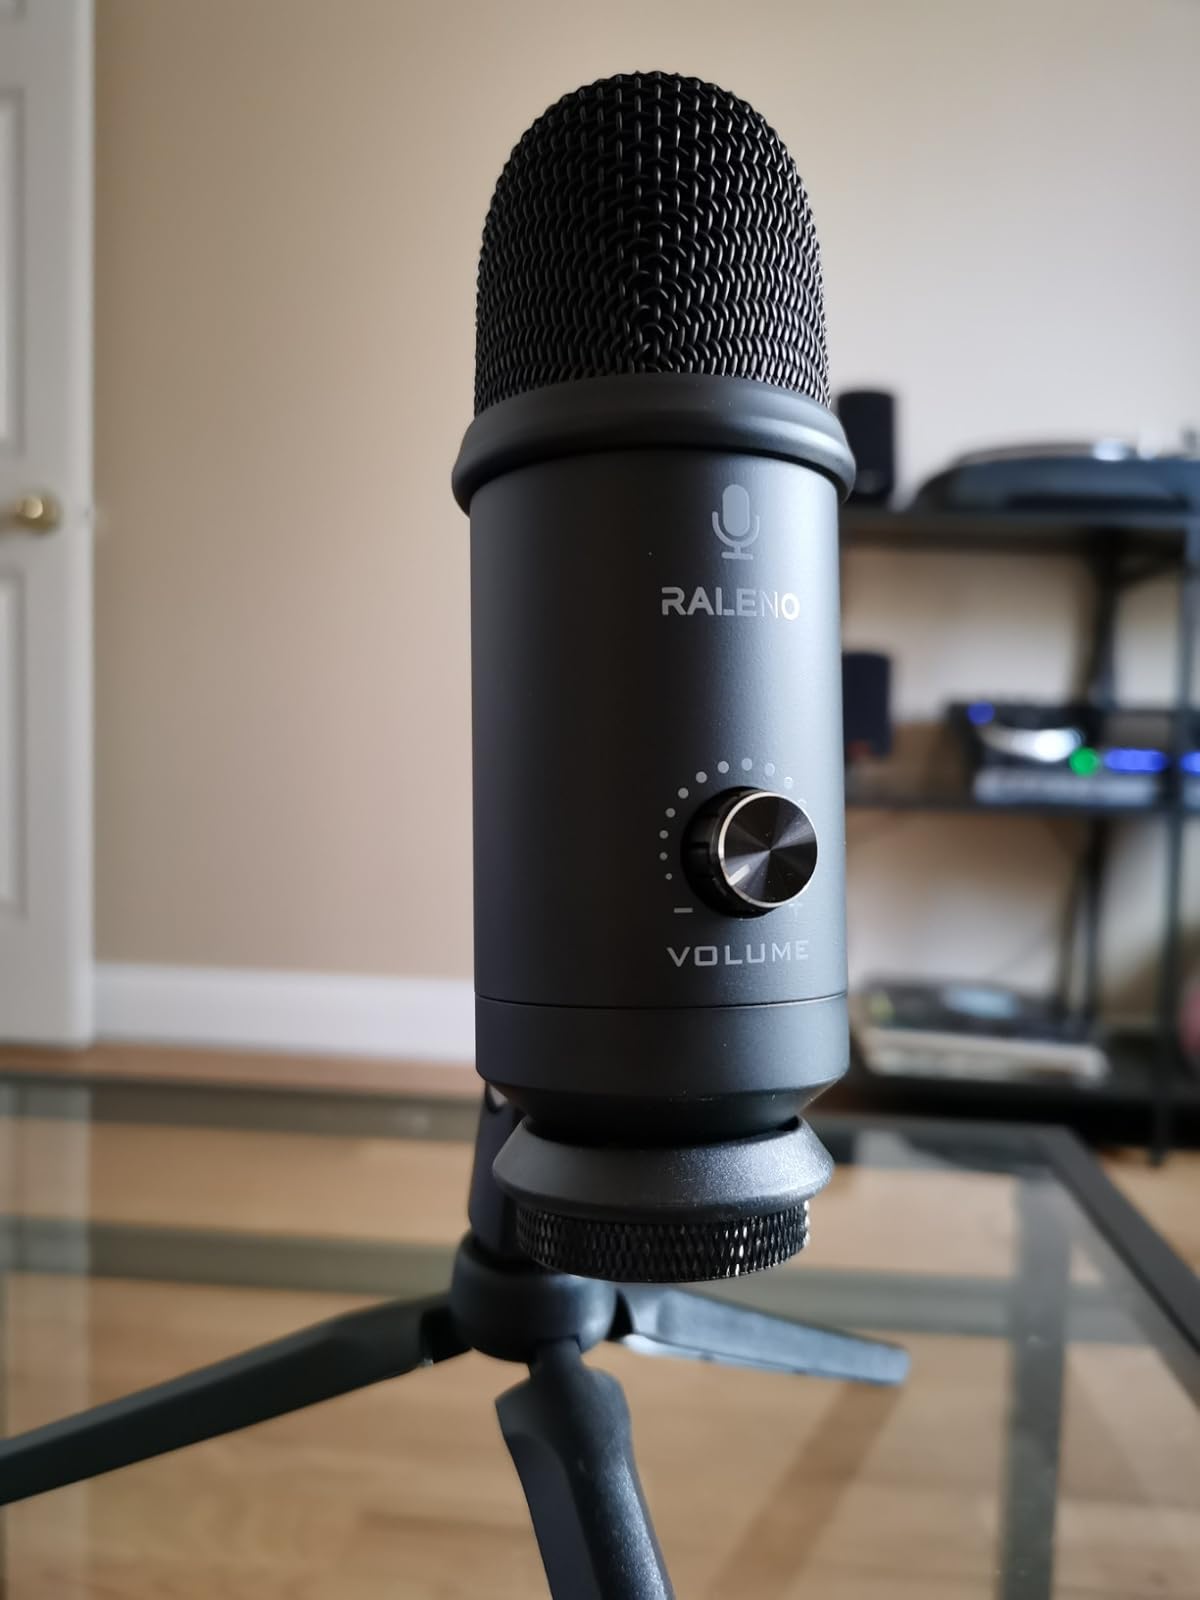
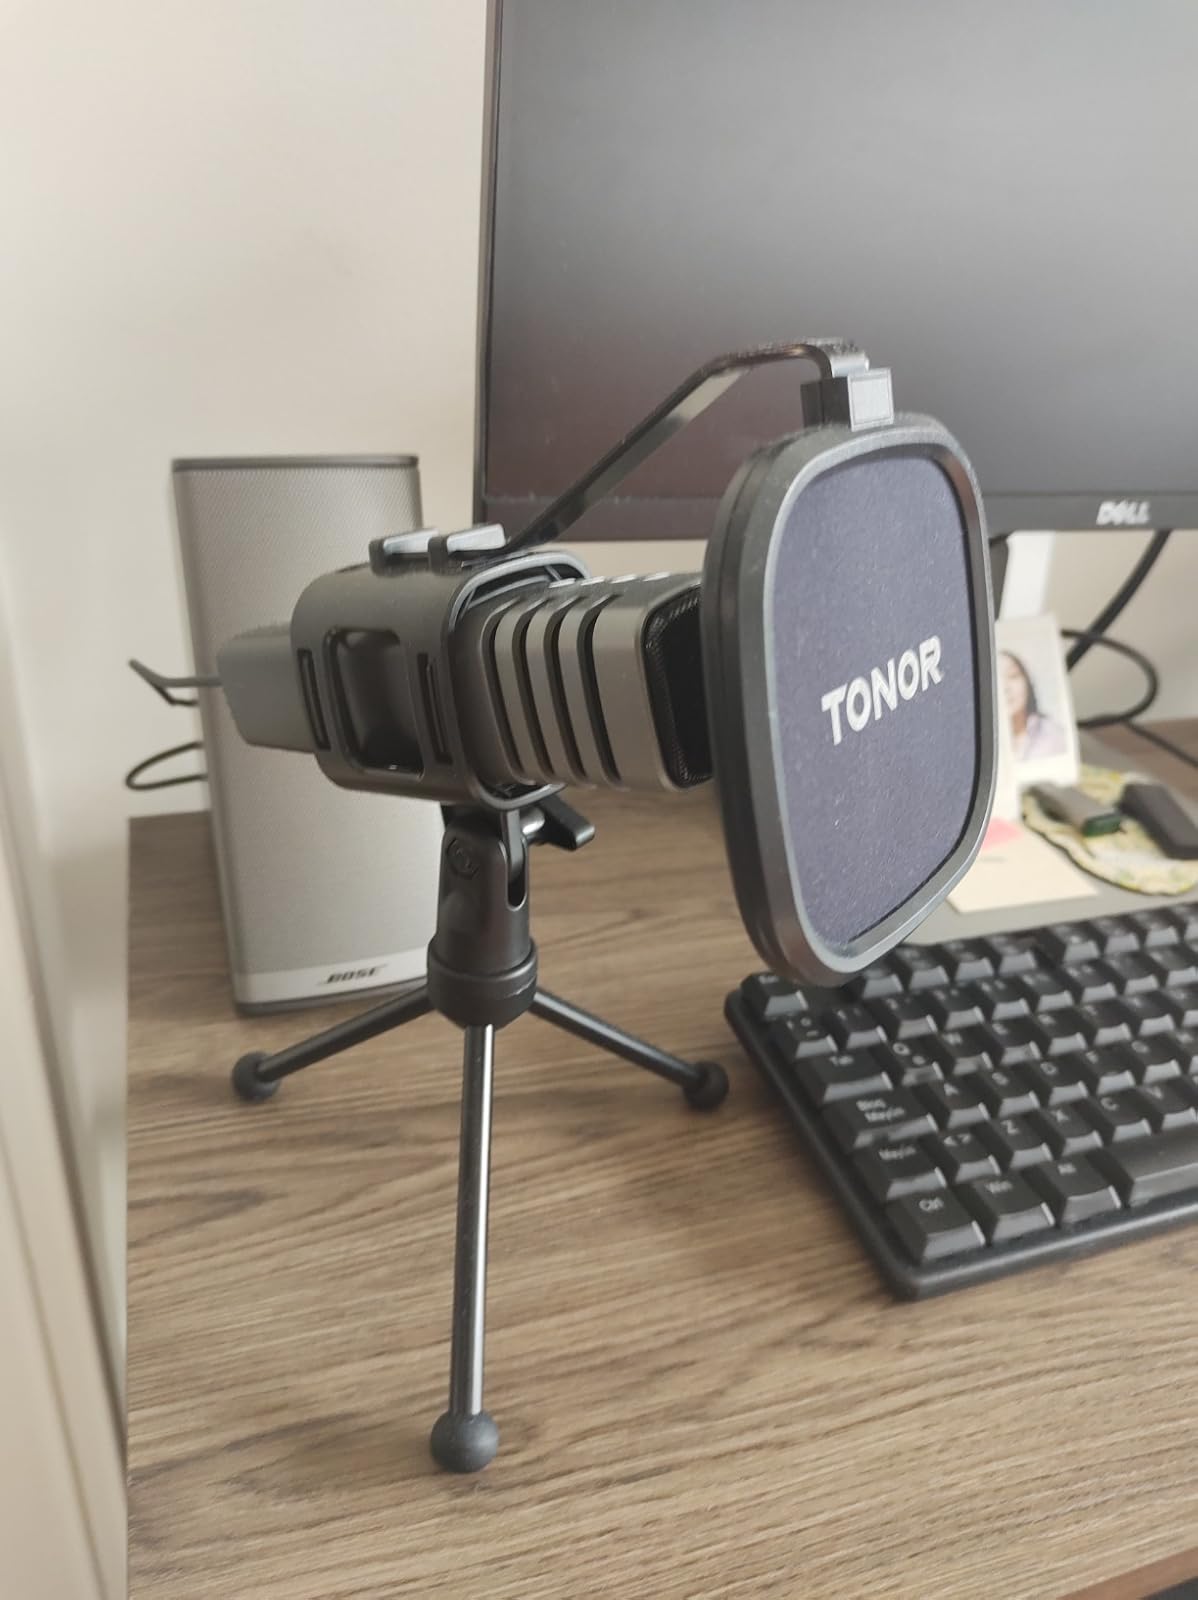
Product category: microphone
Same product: no